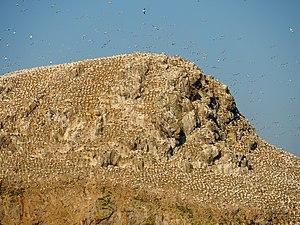
Archipel des Sept Îles, Île Rouzic, colonie des Fous de Bassan
L'île Rouzic est l'île la plus à l'est de l'archipel des Sept-Îles dépendant de la commune de Perros-Guirec dans les Côtes-d'Armor, en Bretagne.